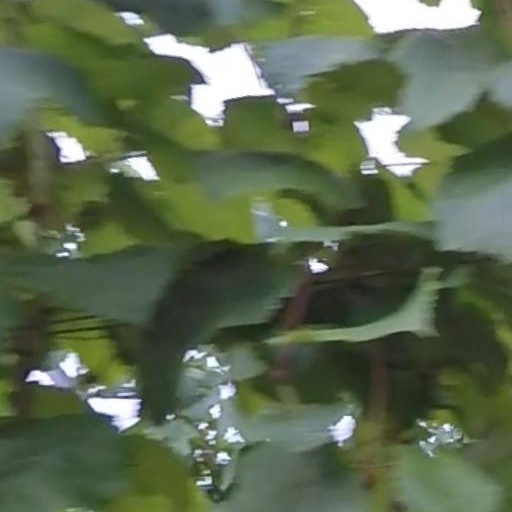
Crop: grape